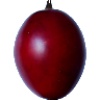
Label: Tamarillo 1